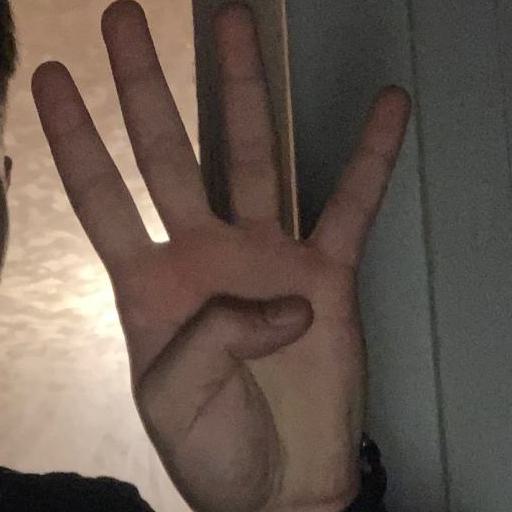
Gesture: four